List of number-one singles of 2001 (Australia)

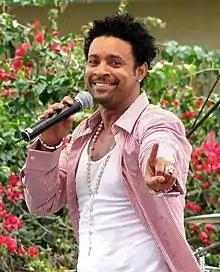
Reggae singer Shaggy had two number-one singles for 12 weeks on the top spot in a calendar year.

The Australian Top 100 Singles Chart is a chart that ranks the best-performing singles of Australia. Published by the ARIA report, the data are compiled by the Australian Recording Industry Association (ARIA) based collectively on each single's weekly physical and digital sales and airplay. In 2001, there were 14 singles that topped the chart.